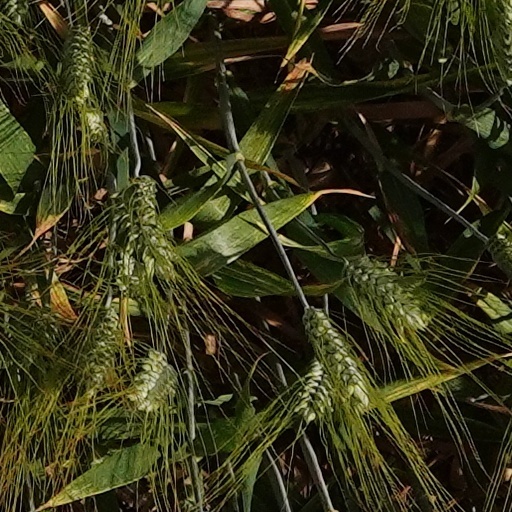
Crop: wheat